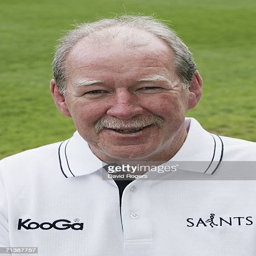
a portrait of assistant coach